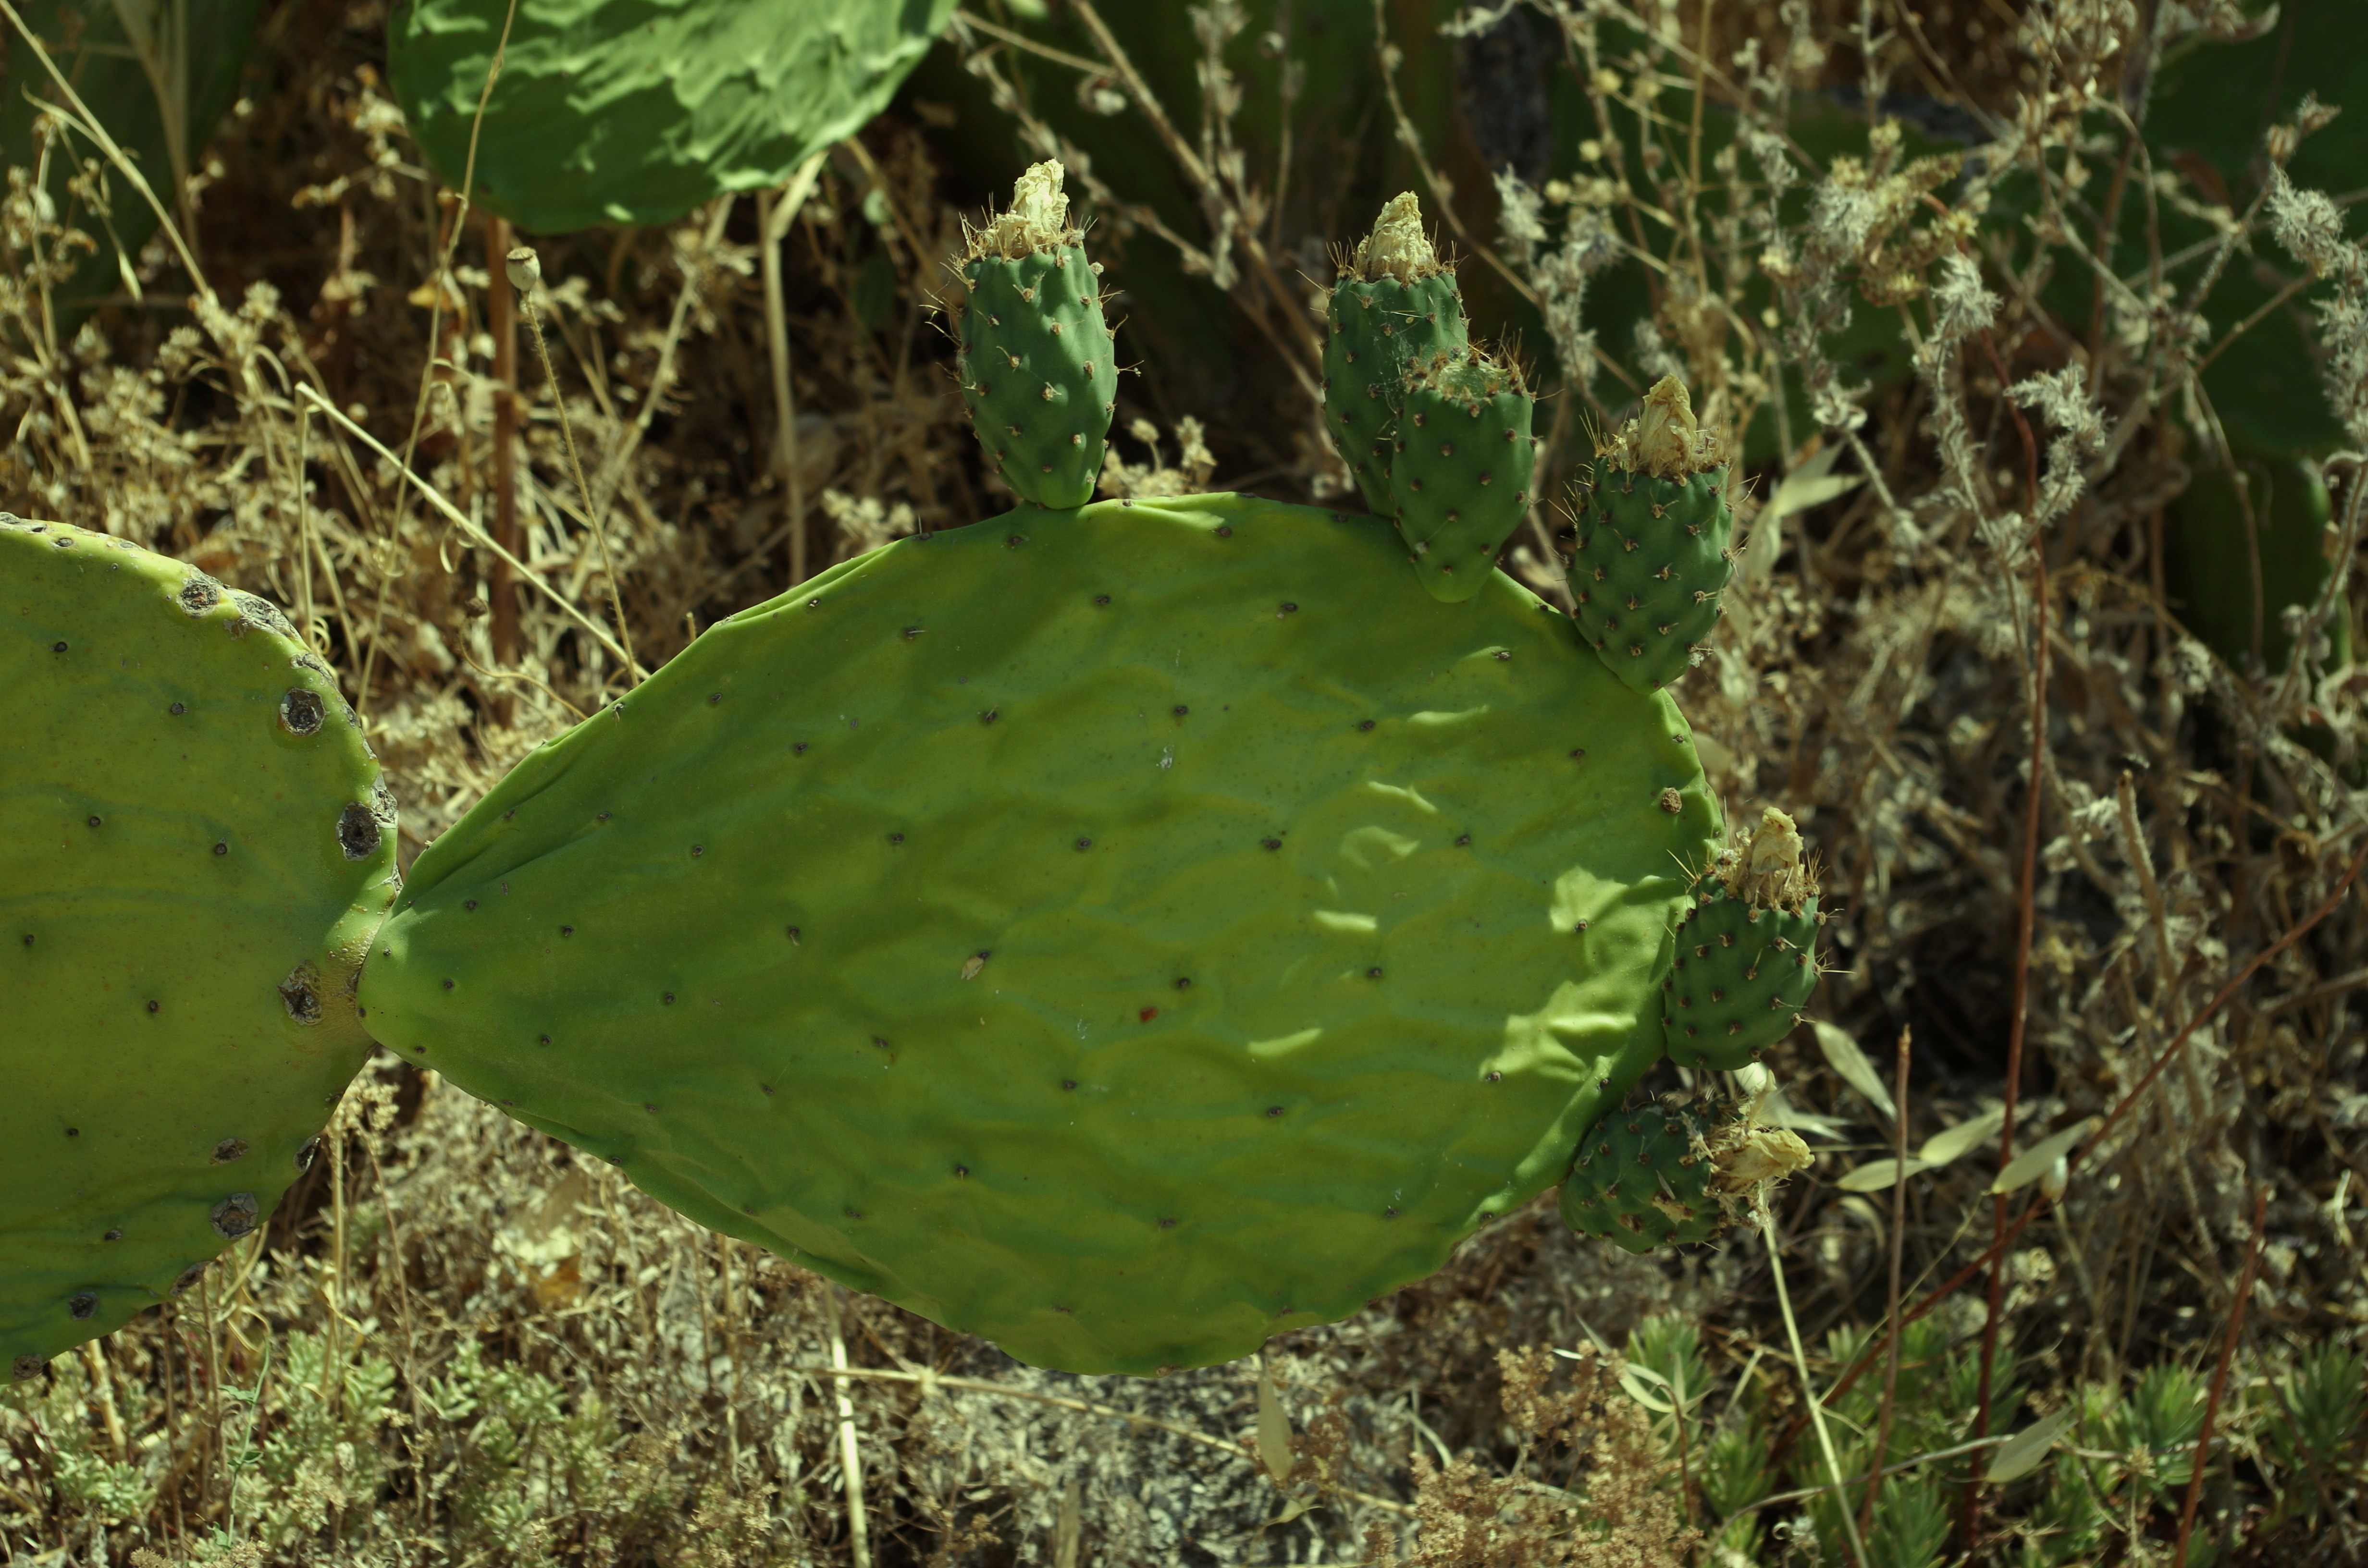
prickly, cactus, plant, fruit, food, green, produce, botany, flowering plant, prickly pear, land plant, nopal, barbary fig, eastern prickly pear